Uri Avnery

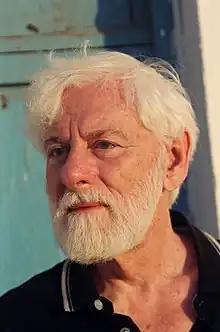
Uri Avnery in 2006

By the 1970s, Avnery came to think that Zionism—an ideology centered on the ingathering of the exiles—was effectively dead, since diaspora Jews in significant numbers were no longer performing aliyah. Avnerey considers his ideology to be post-Zionism, and he states that he may have been the first to use that word. In late 1975 he was among the founders of the Israeli Council for Israeli–Palestinian Peace. Shortly after the group's founding, Avnery was assaulted and stabbed several times.